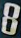
Number: 8